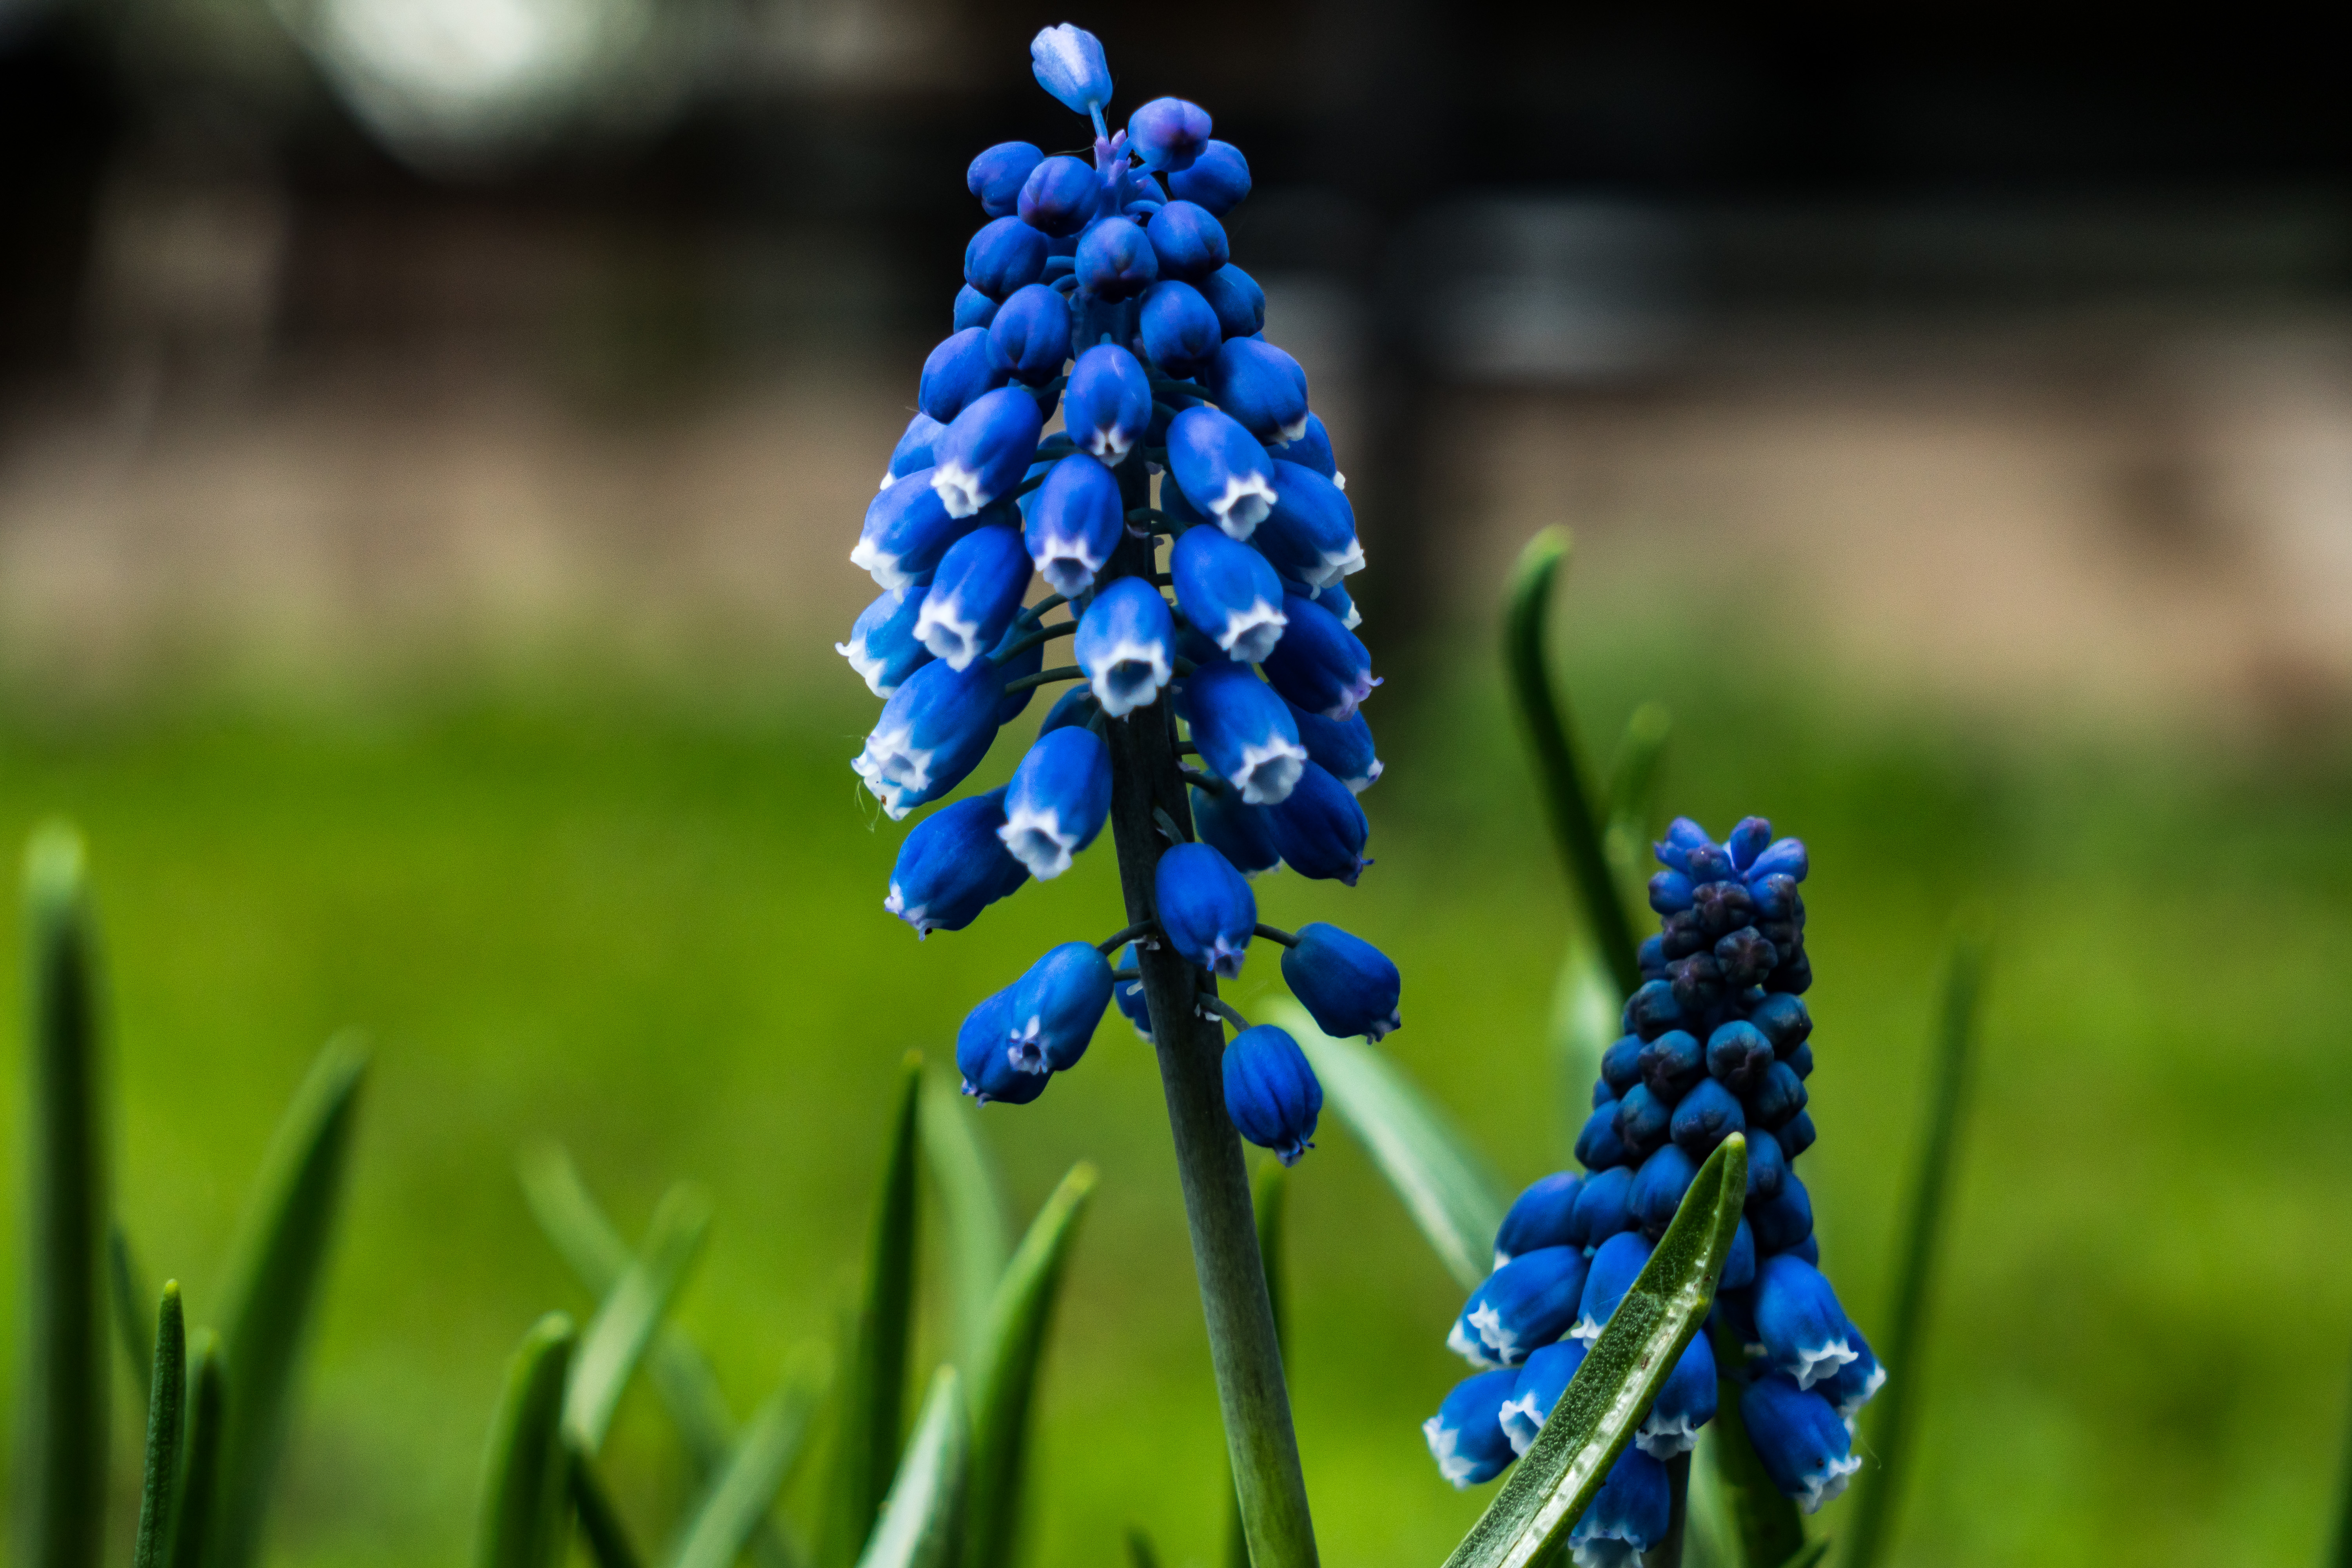
flowers, petals, nature, colorful, flower, flower garden, smell, living, happiness, summer, bloom, plants, garden, village, rural area, blue, majorelle blue, grape hyacinth, cobalt blue, electric blue, flowering plant, spring, close up, lupin, macro photography